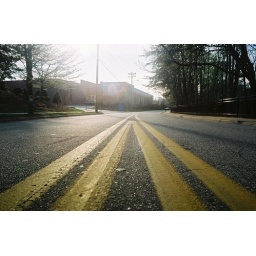
Two roads diverged in a yellow wood